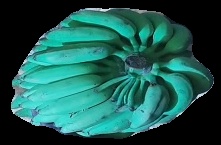
Variety: elakki-bale
Grade: grade3